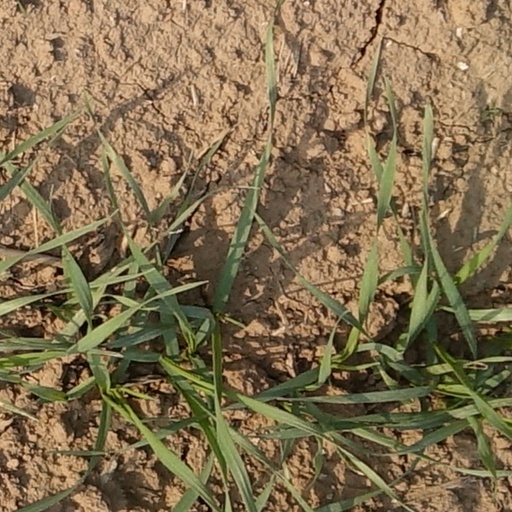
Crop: wheat